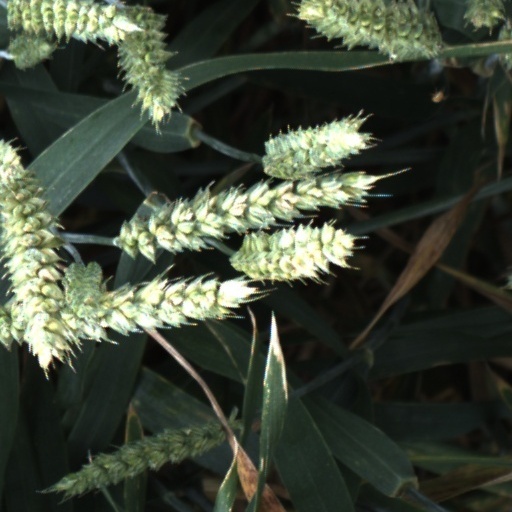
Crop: wheat